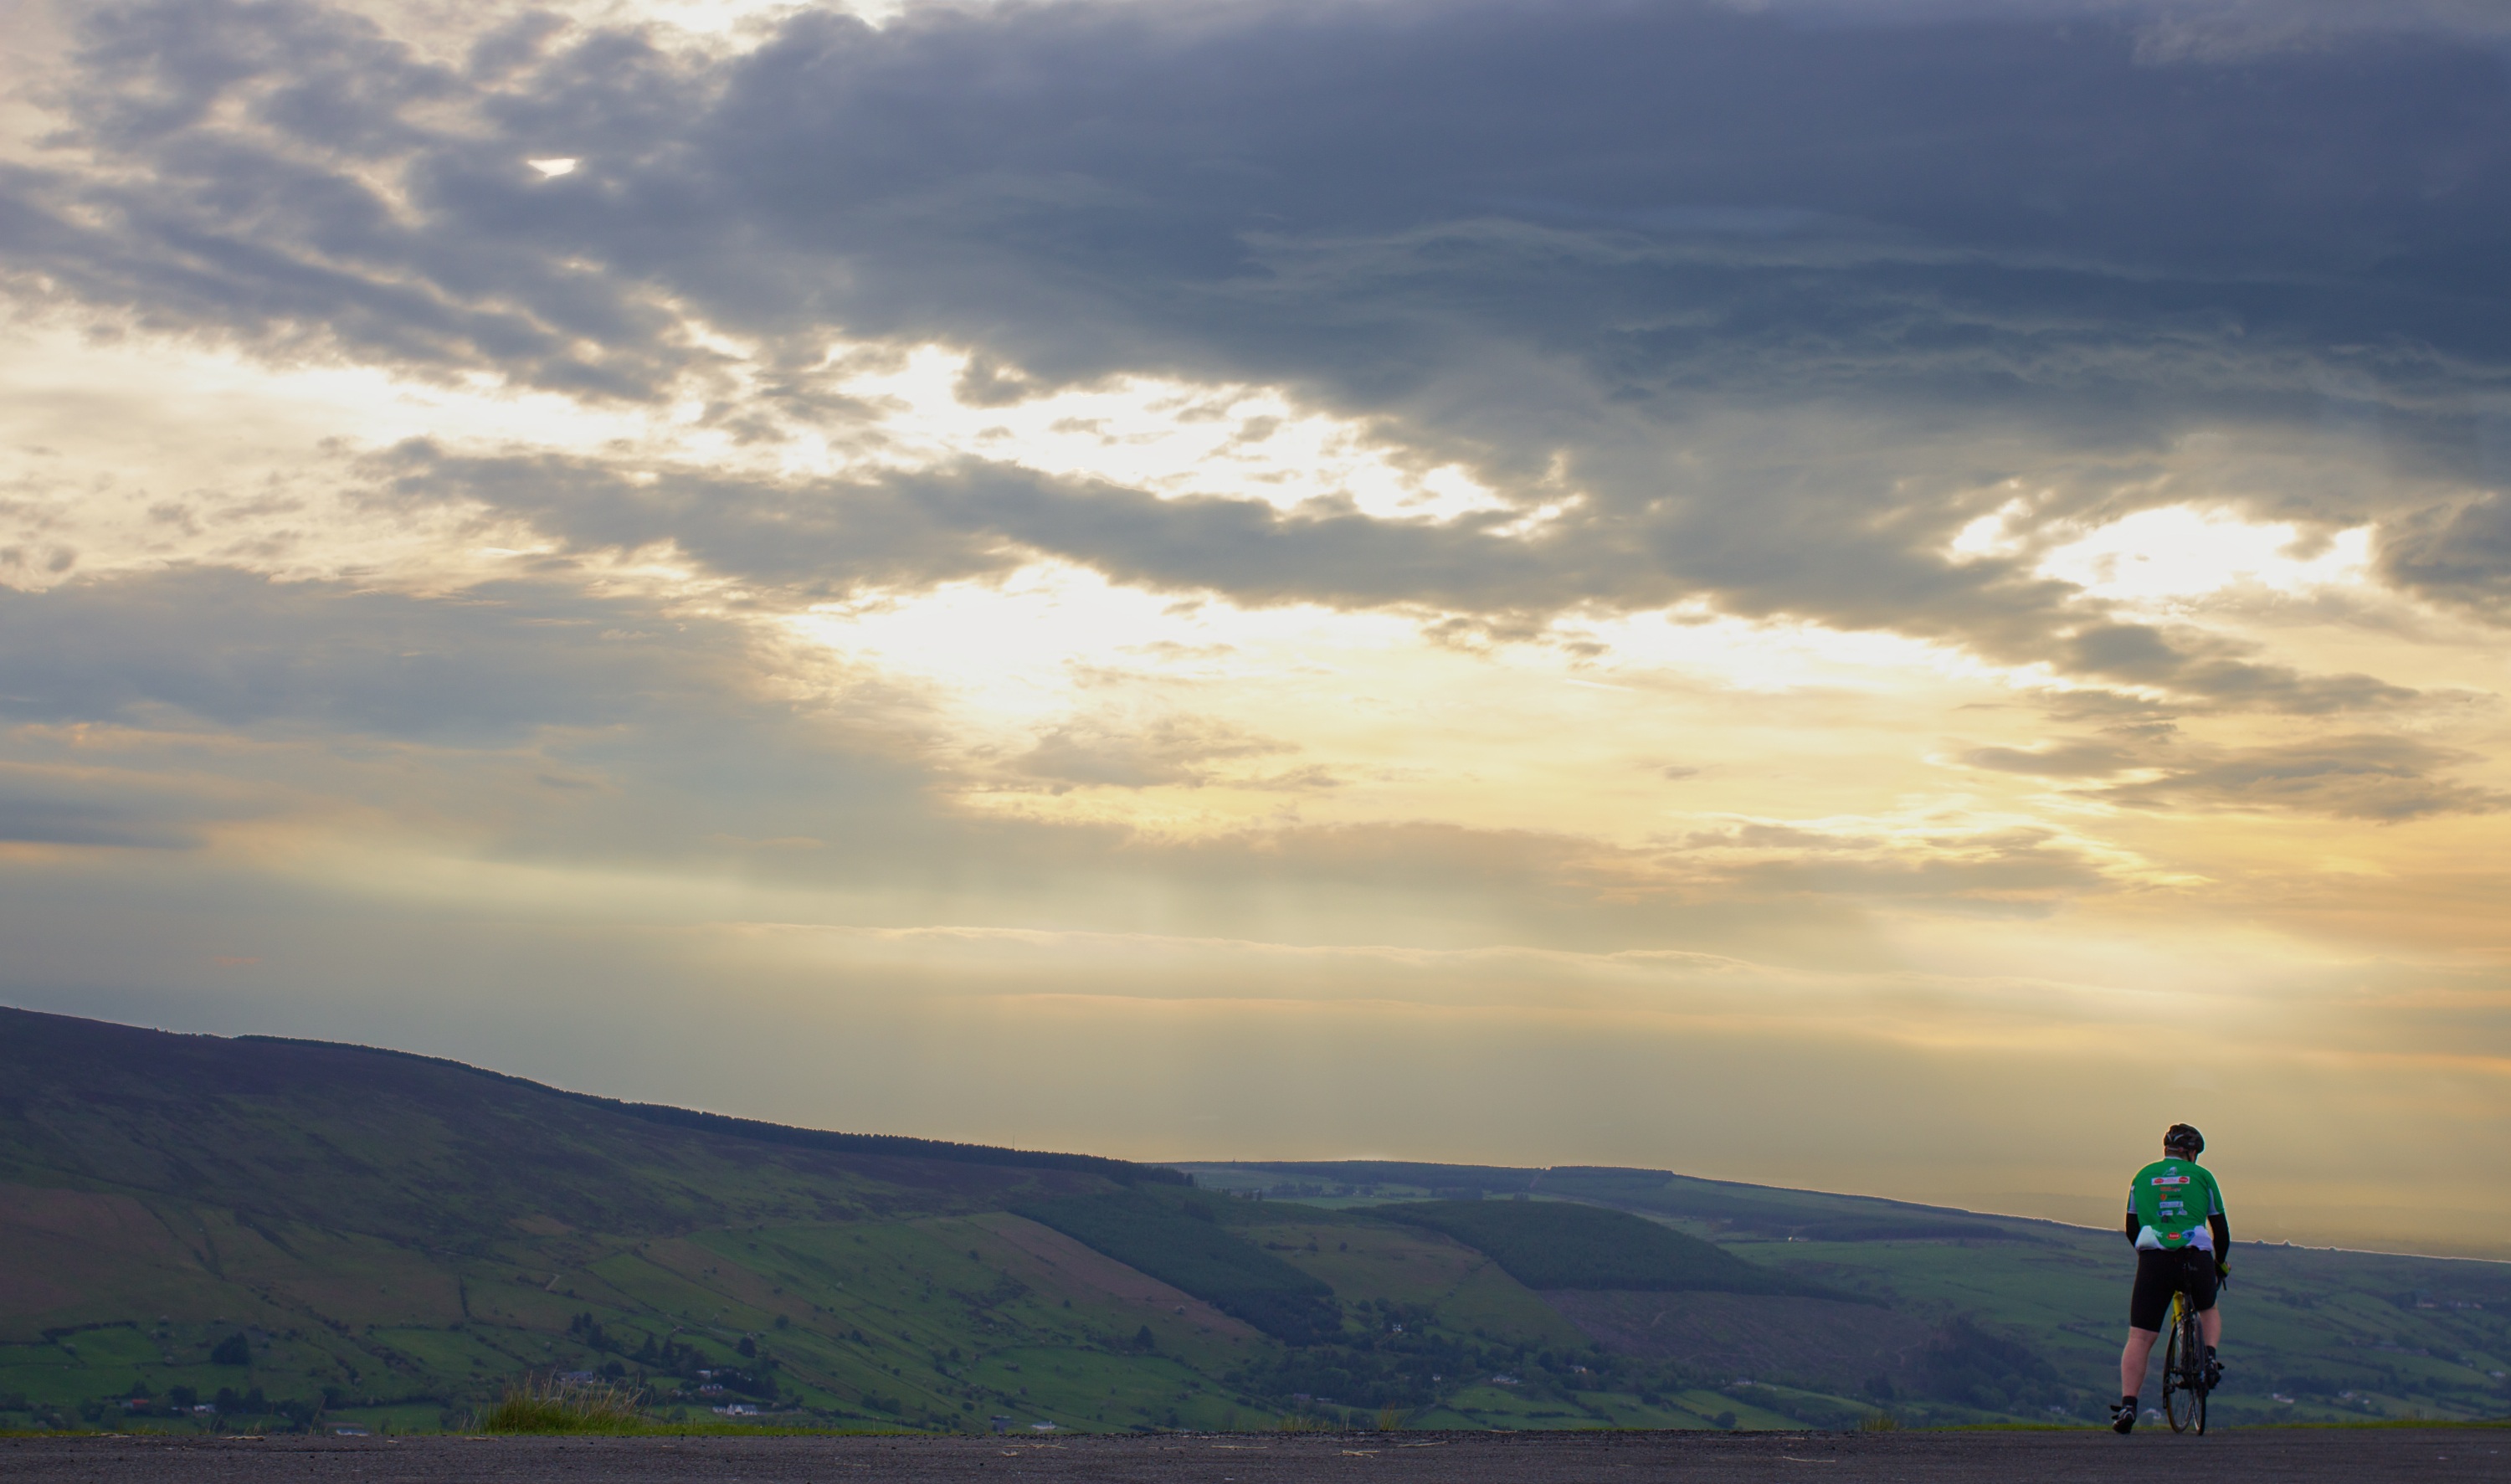
man, landscape, sea, coast, nature, horizon, mountain, cloud, sky, sun, sunrise, sunset, countryside, sunlight, morning, hill, lake, adventure, bicycle, bike, dawn, alone, mountain range, country, summer, guy, recreation, dusk, cyclist, evening, rural, scenic, training, ride, exercise, leisure, fitness, plain, cycle, outdoors, cycling, hills, clouds, fields, mountains, biking, atmospheric phenomenon, atmosphere of earth, mountainous landforms